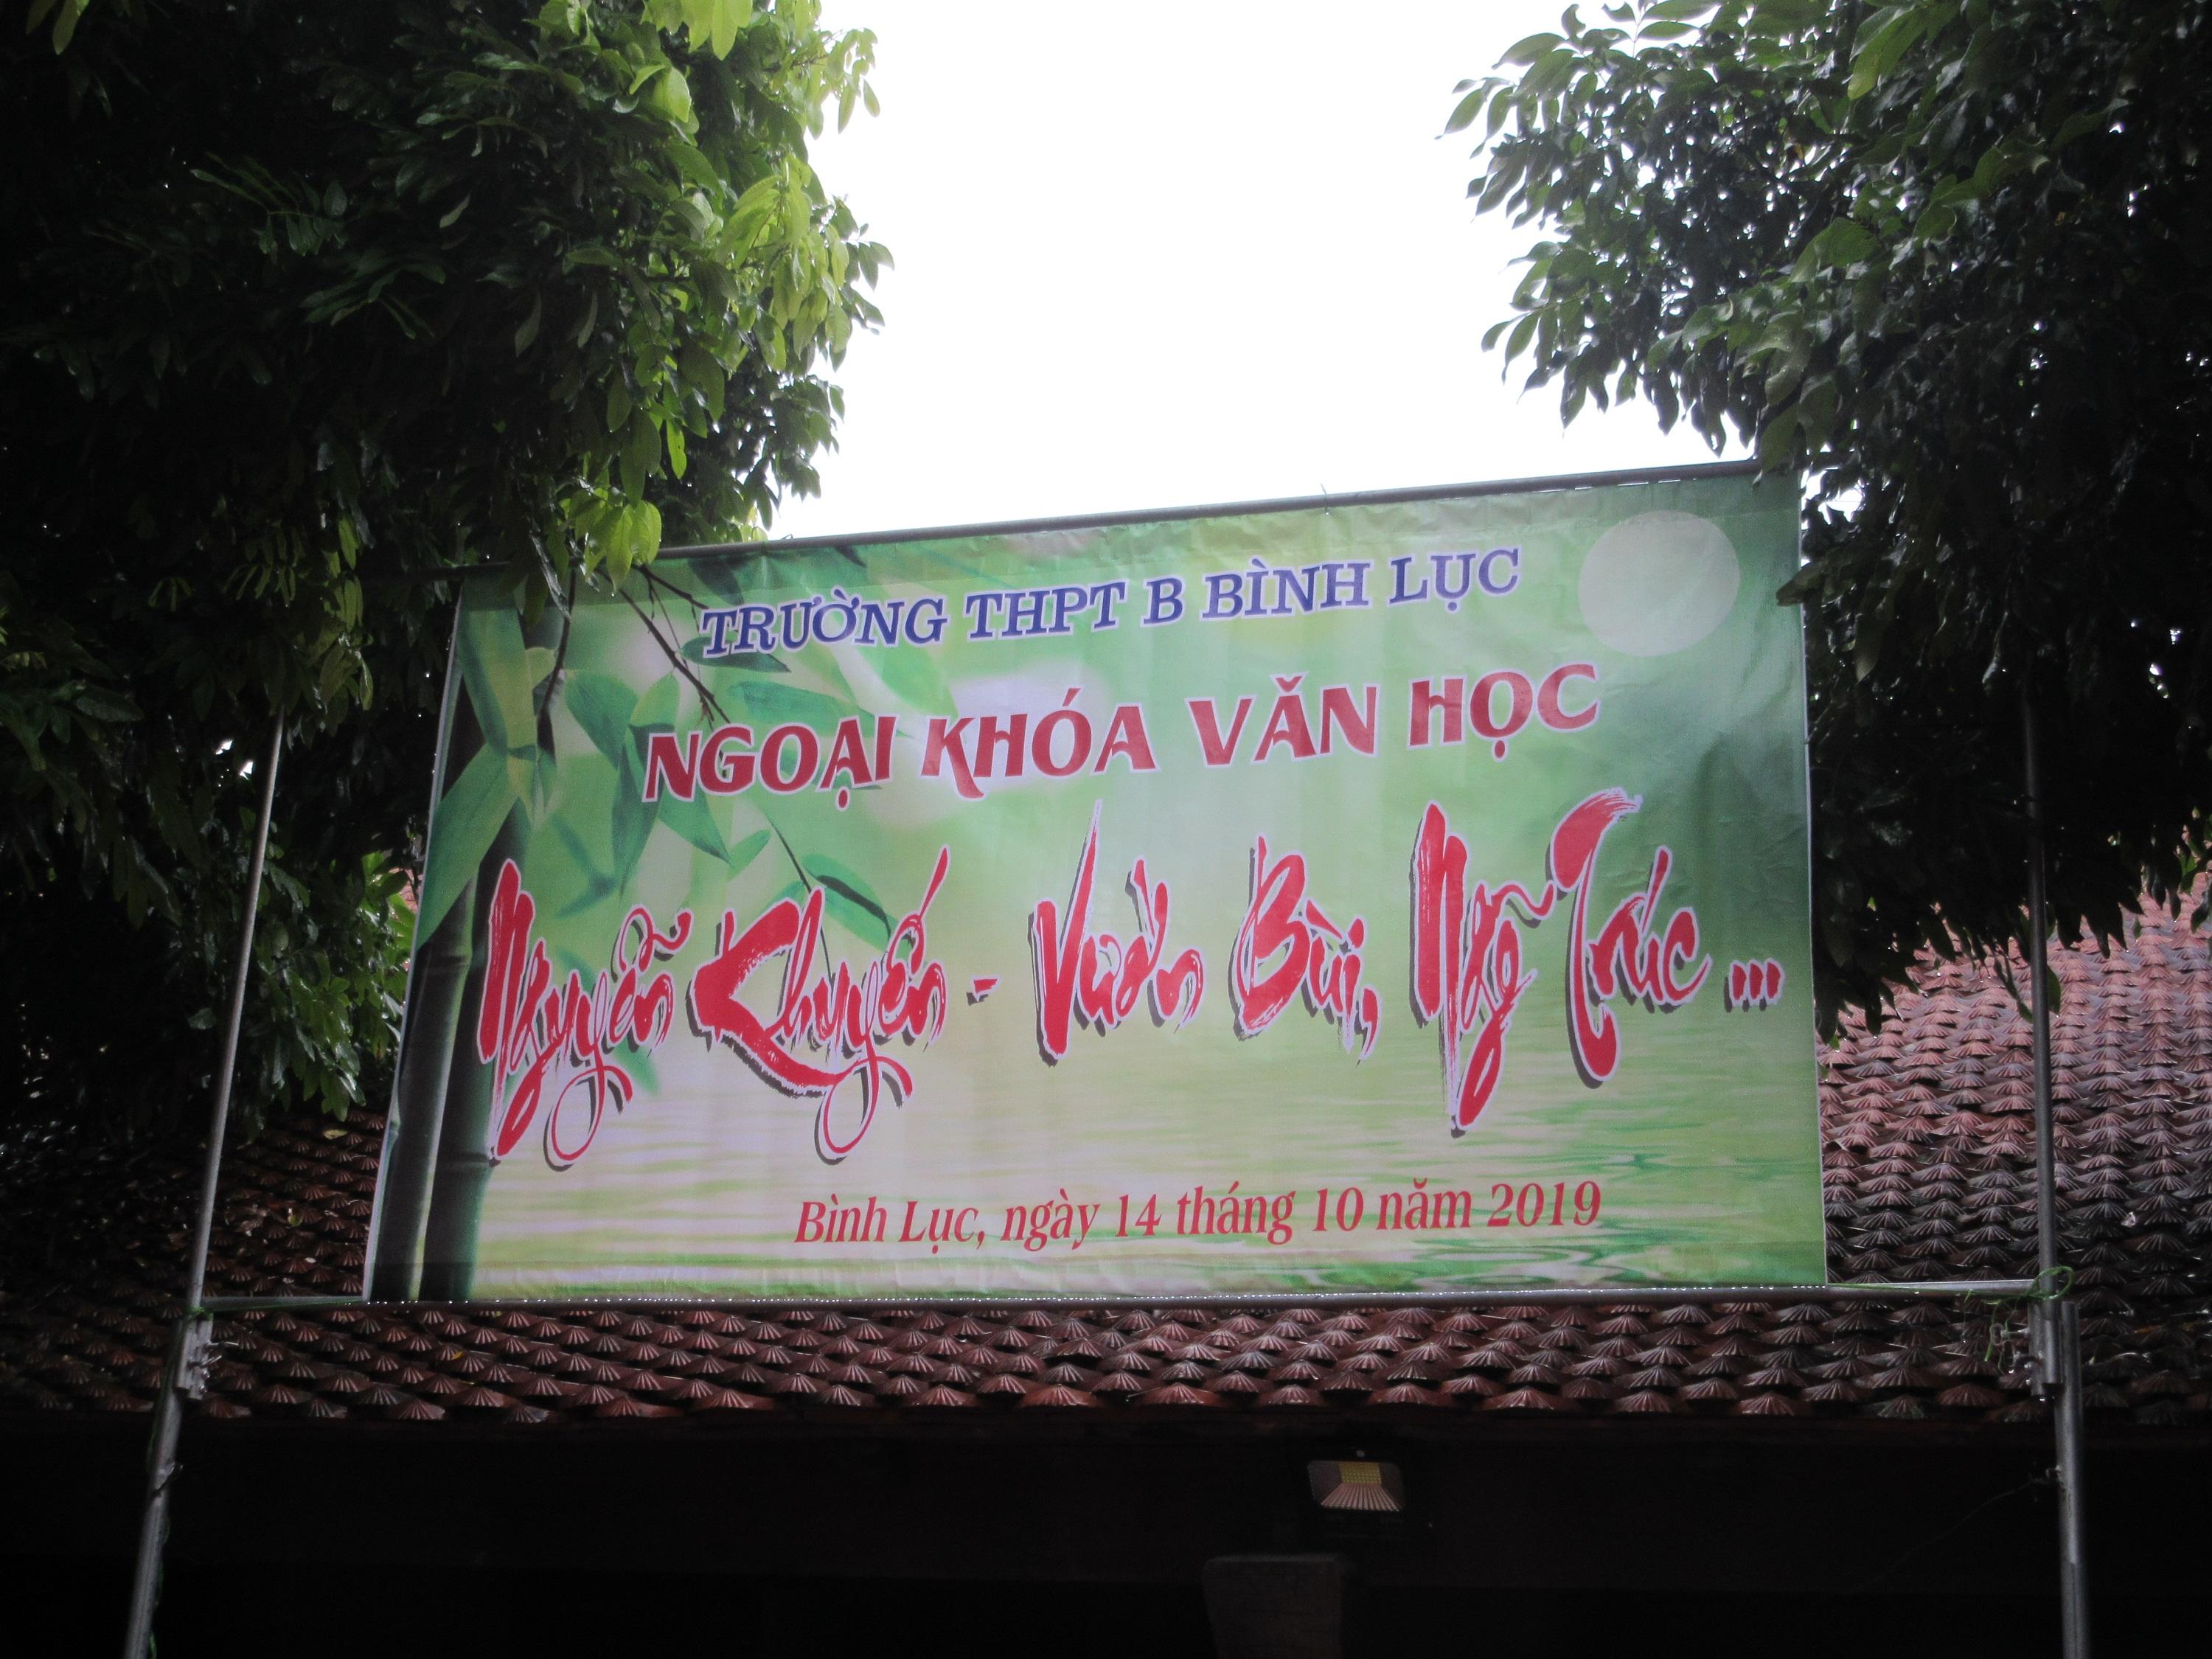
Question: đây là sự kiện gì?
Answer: đây là ngoại khóa văn học